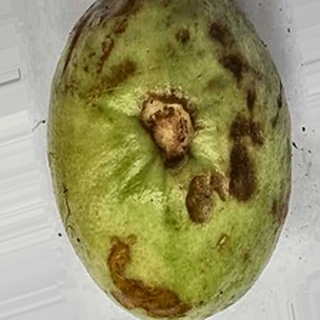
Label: guava_anthracnose